Bristol Waterfront Historic District

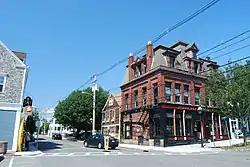
Thames Street

The Bristol Waterfront Historic District is a historic district encompassing the original heart of Bristol, Rhode Island, which was laid out in 1680 by the town's original proprietors. It stretches from Bristol Harbor to the east side of Wood St., as far north as Washington Street, and south to Walker Cove. The district's principal areas of importance are the waterfront area on the west side, and the Town Common, part of the original layout, which forms the civic heart of the town. It is one of the few planned communities in the state, and the only one of such great age. The district features residential, civic, and commercial architecture encompassing most of its more than three centuries of existence. Its 19th-century architecture is particularly strong in examples of the work of native son Russell Warren.